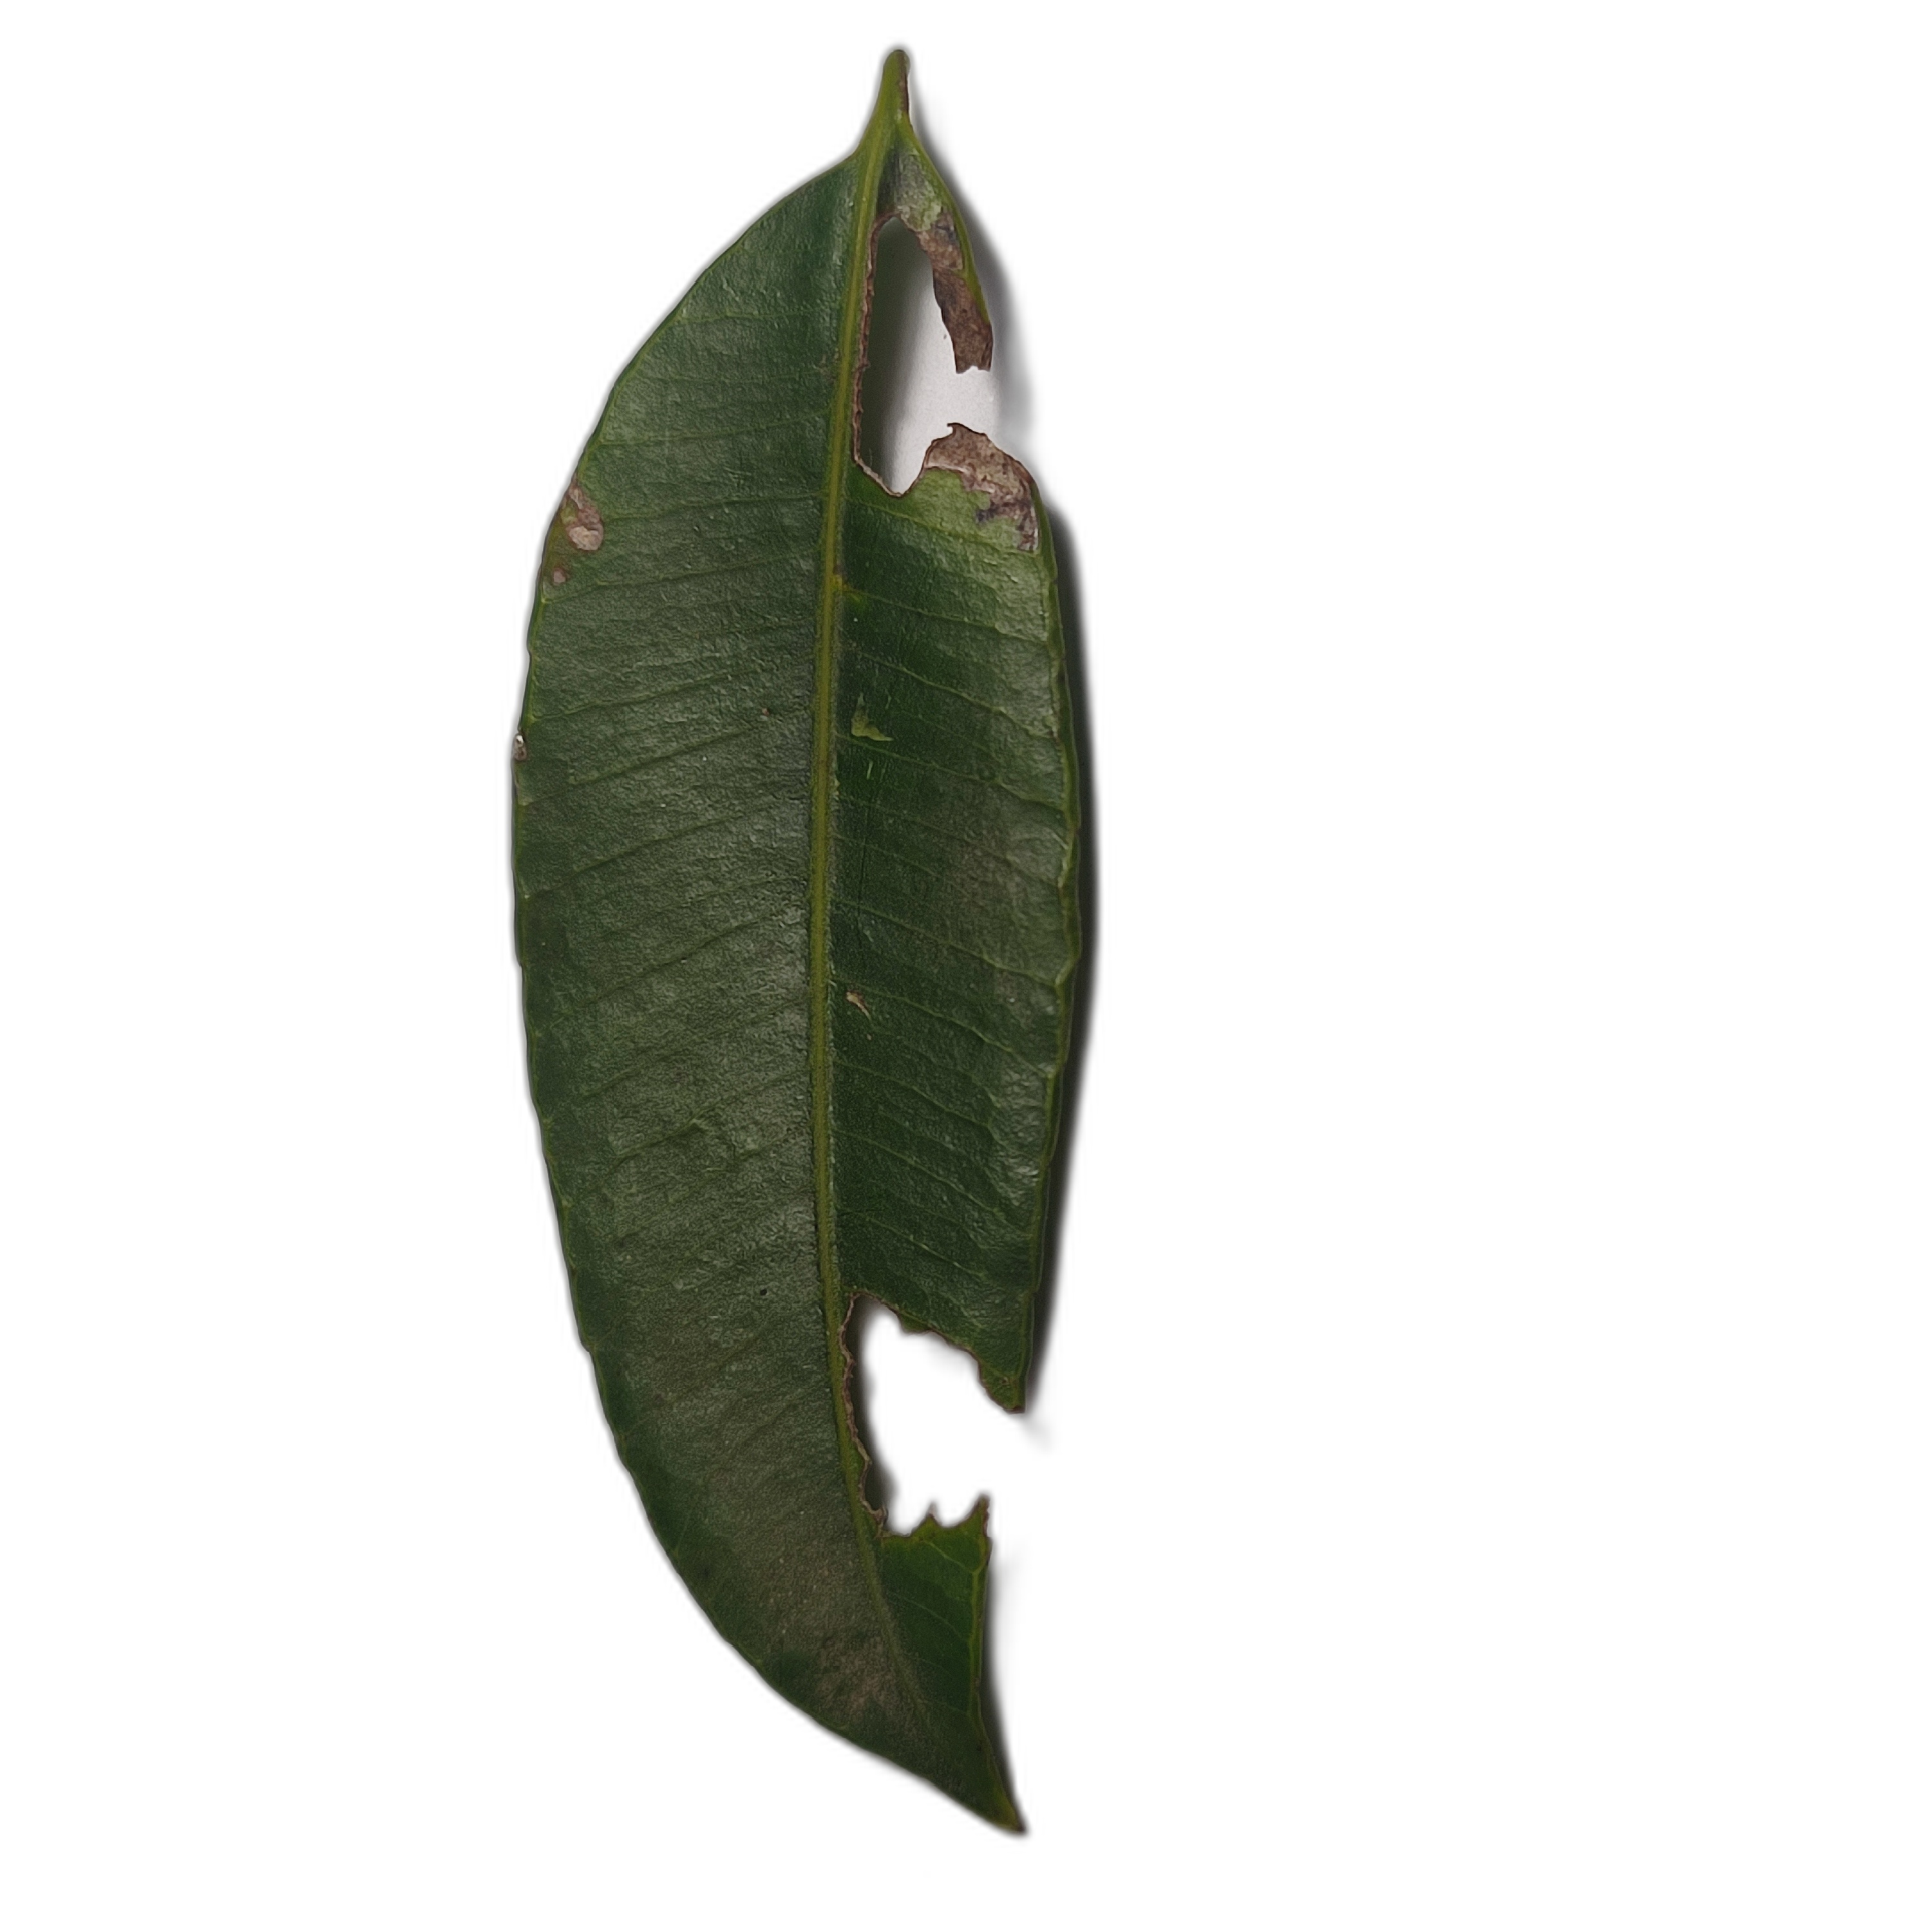
Label: not_healthy